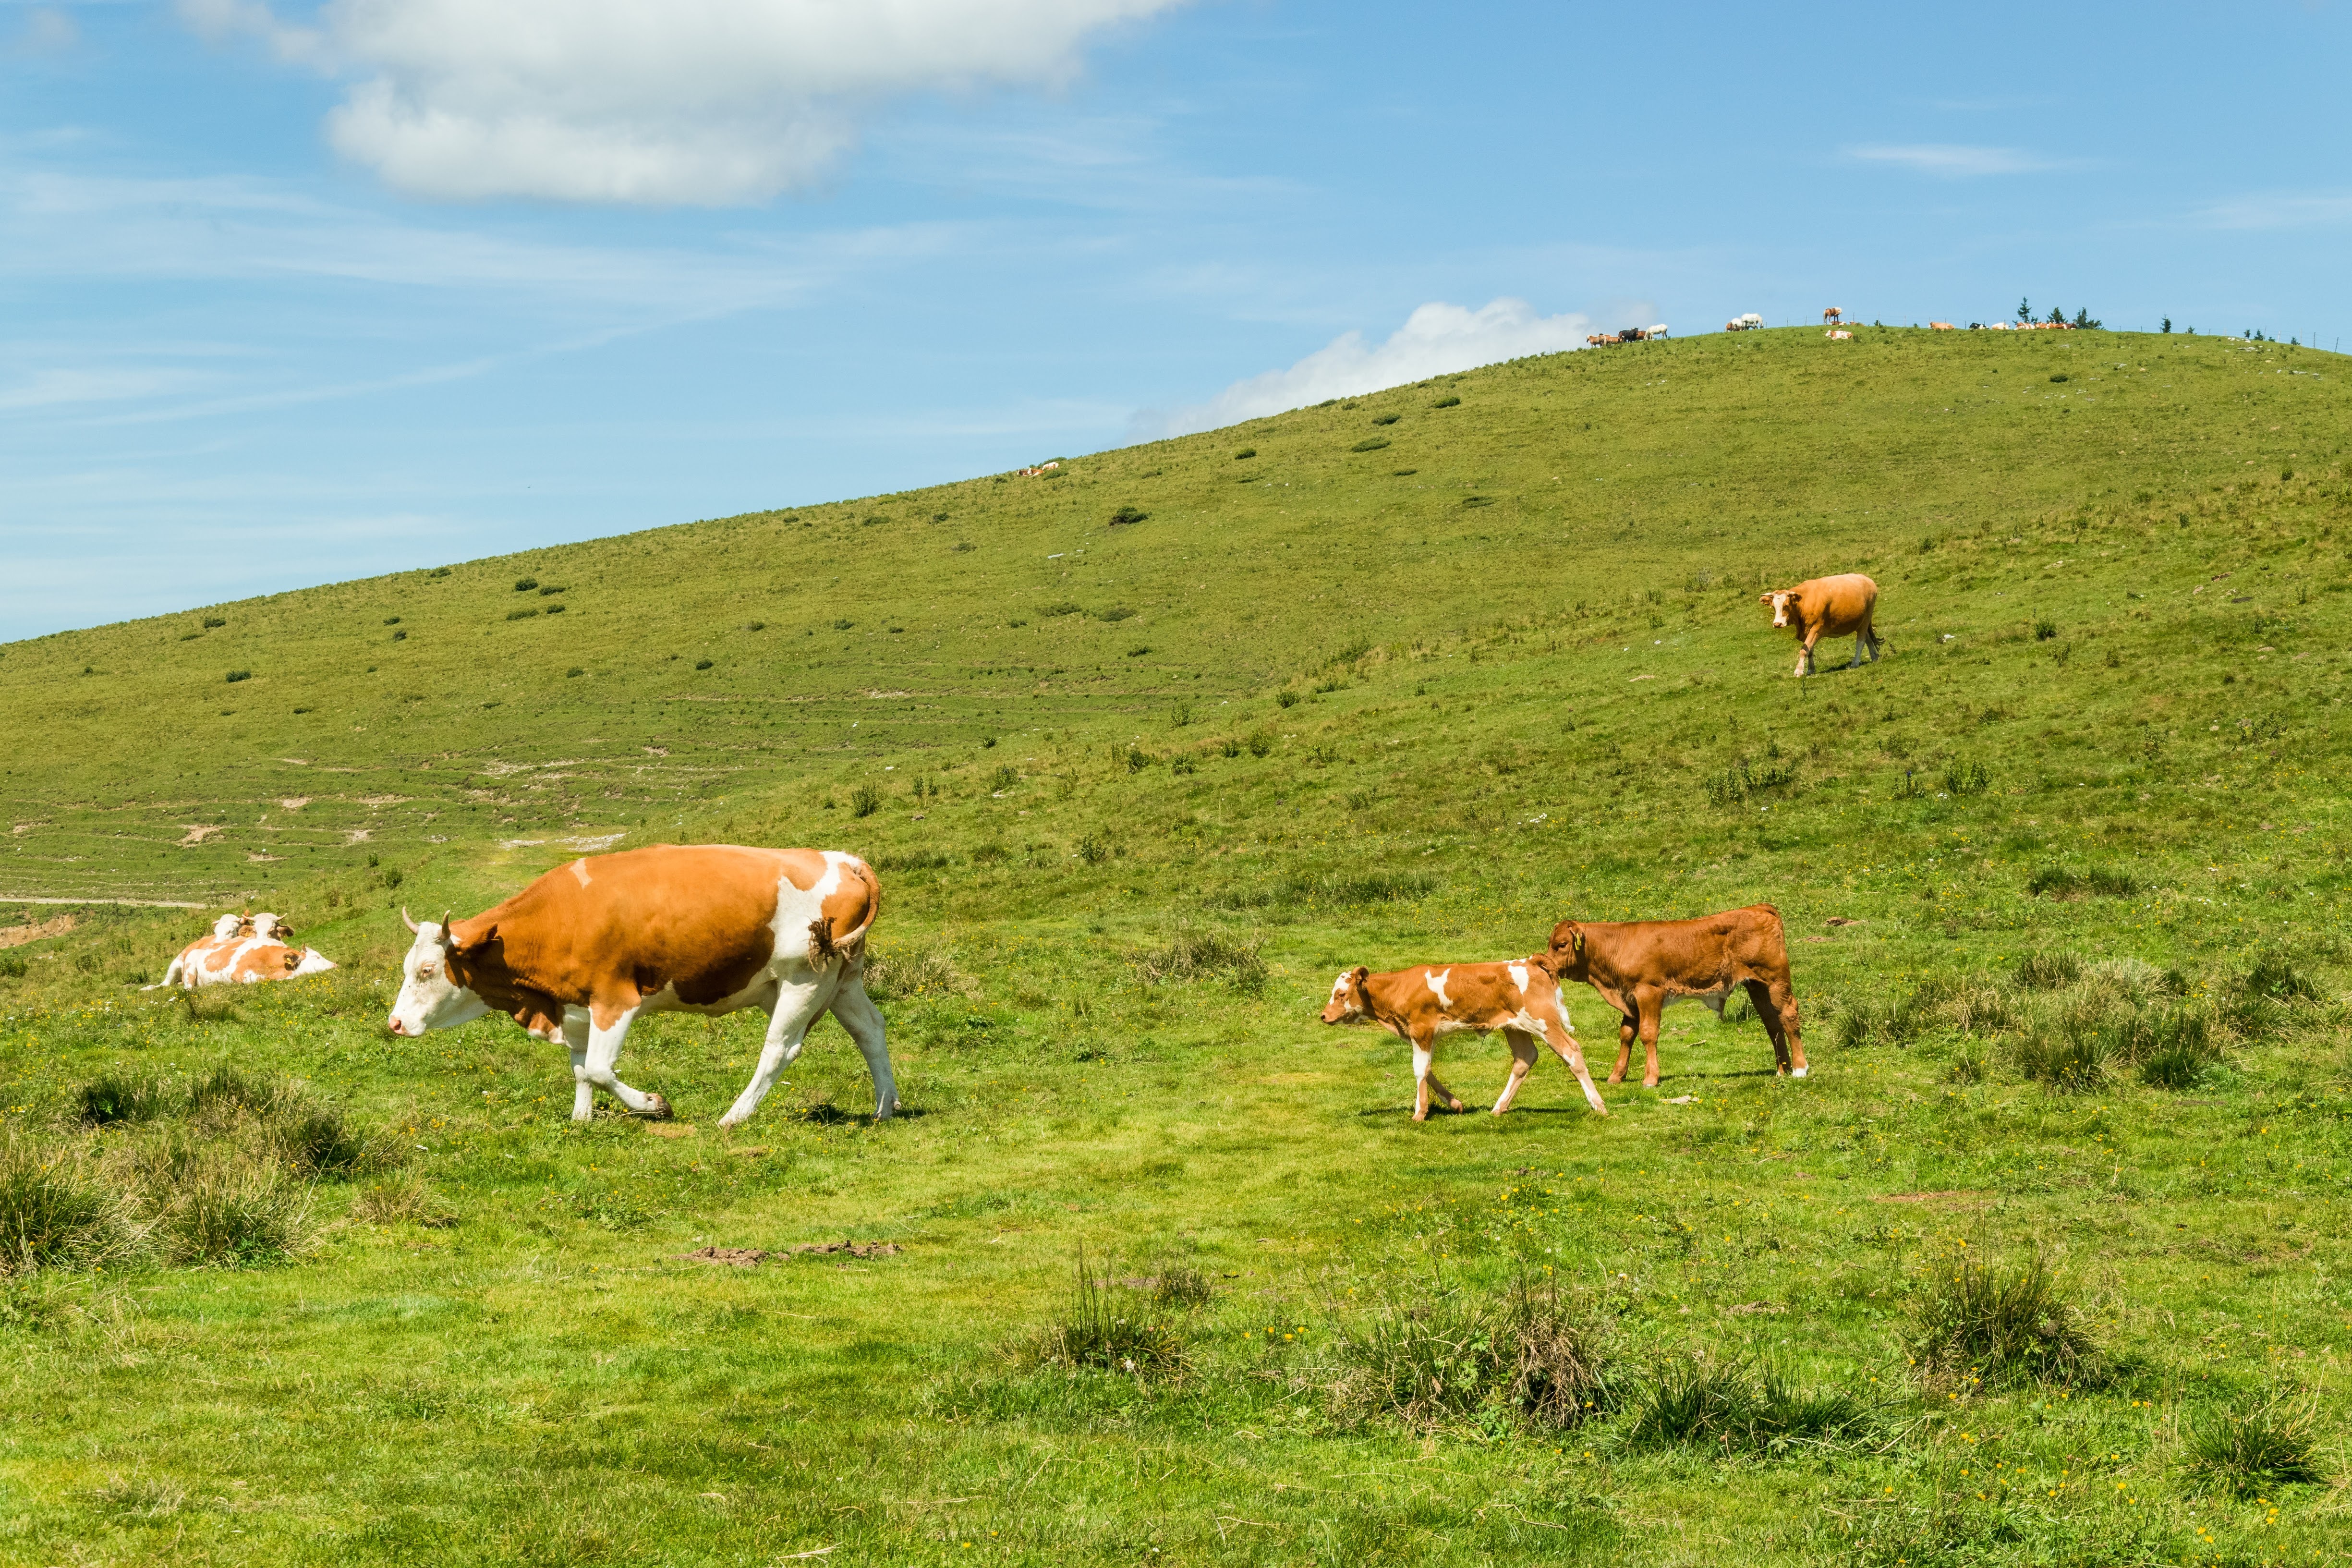
landscape, grass, field, farm, meadow, prairie, wildlife, herd, pasture, grazing, ranch, agriculture, fauna, plain, blue sky, cows, grassland, plateau, habitat, ecosystem, steppe, rural area, natural environment, cattle like mammal